Francisco Burdett O'Connor

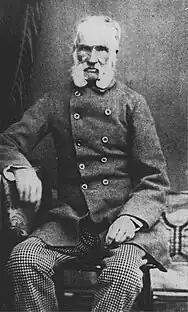
O'Connor in his old age

O'Connor had retired to his hacienda in Tarija after the tragic end of President Blanco, where he planned to remain unless called upon by his country. The possibility of a Peruvian invasion and the souring of relations between Peru and Bolivia compelled President Andrés de Santa Cruz to recall O'Connor to active service. O'Connor accepted the President's call to arms, yet no war nor Peruvian invasion took place. Rather, after the defection of three Peruvian ships, Agustín Gamarra chose to sign a treaty with Bolivia to ensure peace.